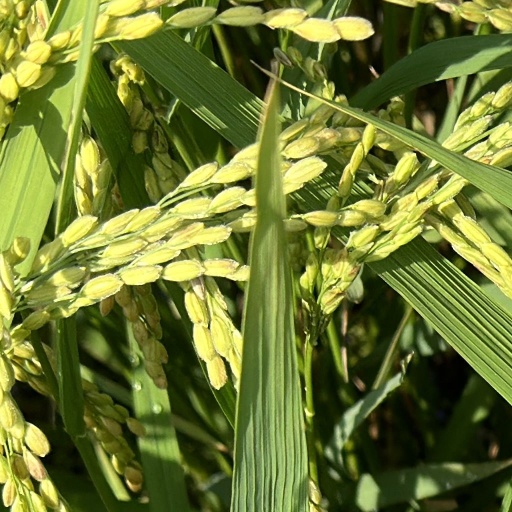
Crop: rice